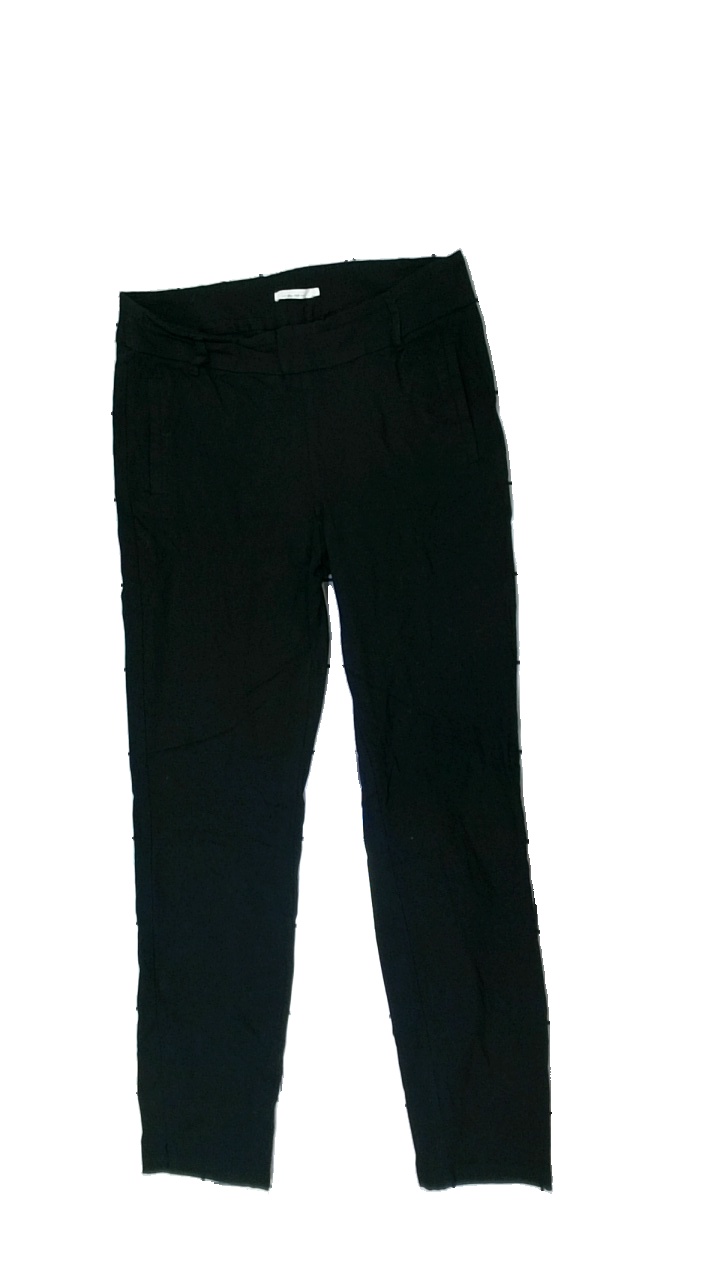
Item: Trousers (Ladies)
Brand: Cappuchini
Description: svarta byxor, mycket håriga
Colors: Black
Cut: Regular
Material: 67% viscose 33% nylone
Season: All
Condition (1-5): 3
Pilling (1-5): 5
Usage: Export
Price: <50